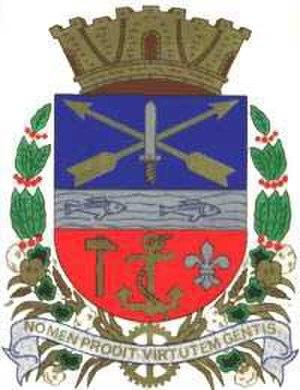
Porto Ferreira est une ville brésilienne de l'État de São Paulo.